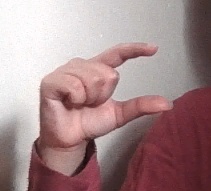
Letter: dal